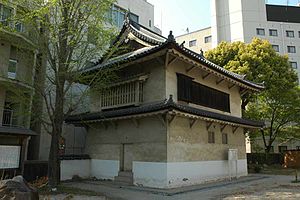
Okayama Slot / Beskrivelse
Nishite-yagura.
Okayama Slot er et japansk slot i byen Okayama i Okayama-præfekturet i Japan. Hovedtårnet blev afsluttet i 1597, ødelagt i 1945 og genopført i beton i 1966. To af vagttårnene overlevede bombningen i 1945 og er nu opført af Bunka-chou som vigtige kulturelle bygninger.